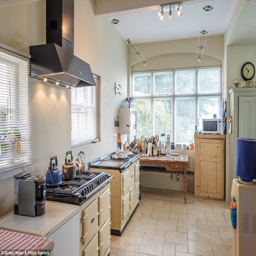
the kitchen is illuminated by plenty of natural light through the large windows , in a common feature of the property